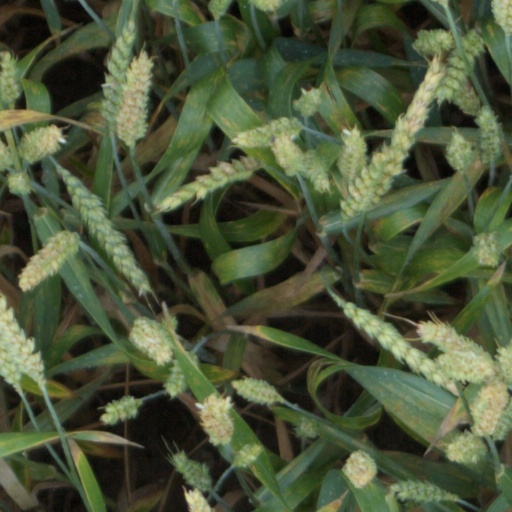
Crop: wheat